Canaan Valley

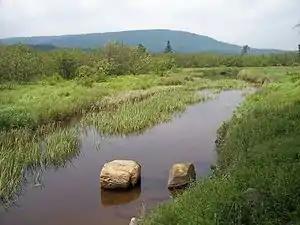
The Blackwater River near Canaan Valley Resort State Park

Canaan Valley shares much of the plant and animal life characteristic of the rest of the state, but its 40 botanical communities also include species otherwise found only in sub-arctic bogs and conifer forests much further north. It has been described by ecologists and conservationists as "a bit of Canada gone astray". The Valley includes several habitat types, but particularly noteworthy are its extensive wetlands, which are the largest in the entire central and southern Appalachian region; they form the second largest inland wetland area in the United States. These 8,400 or so acres of shrub swamp and bog represent approximately 40% of the wetland found in the state of West Virginia.